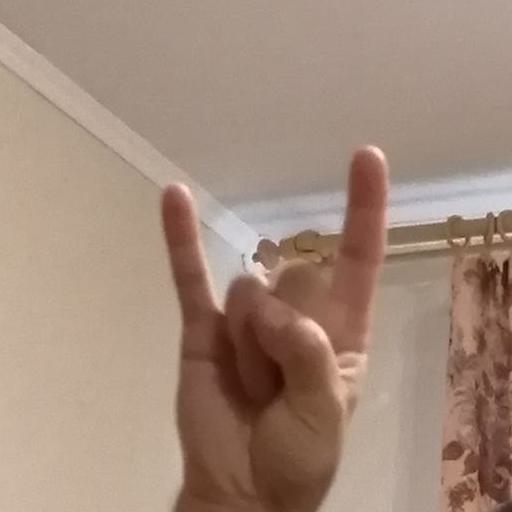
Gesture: rock